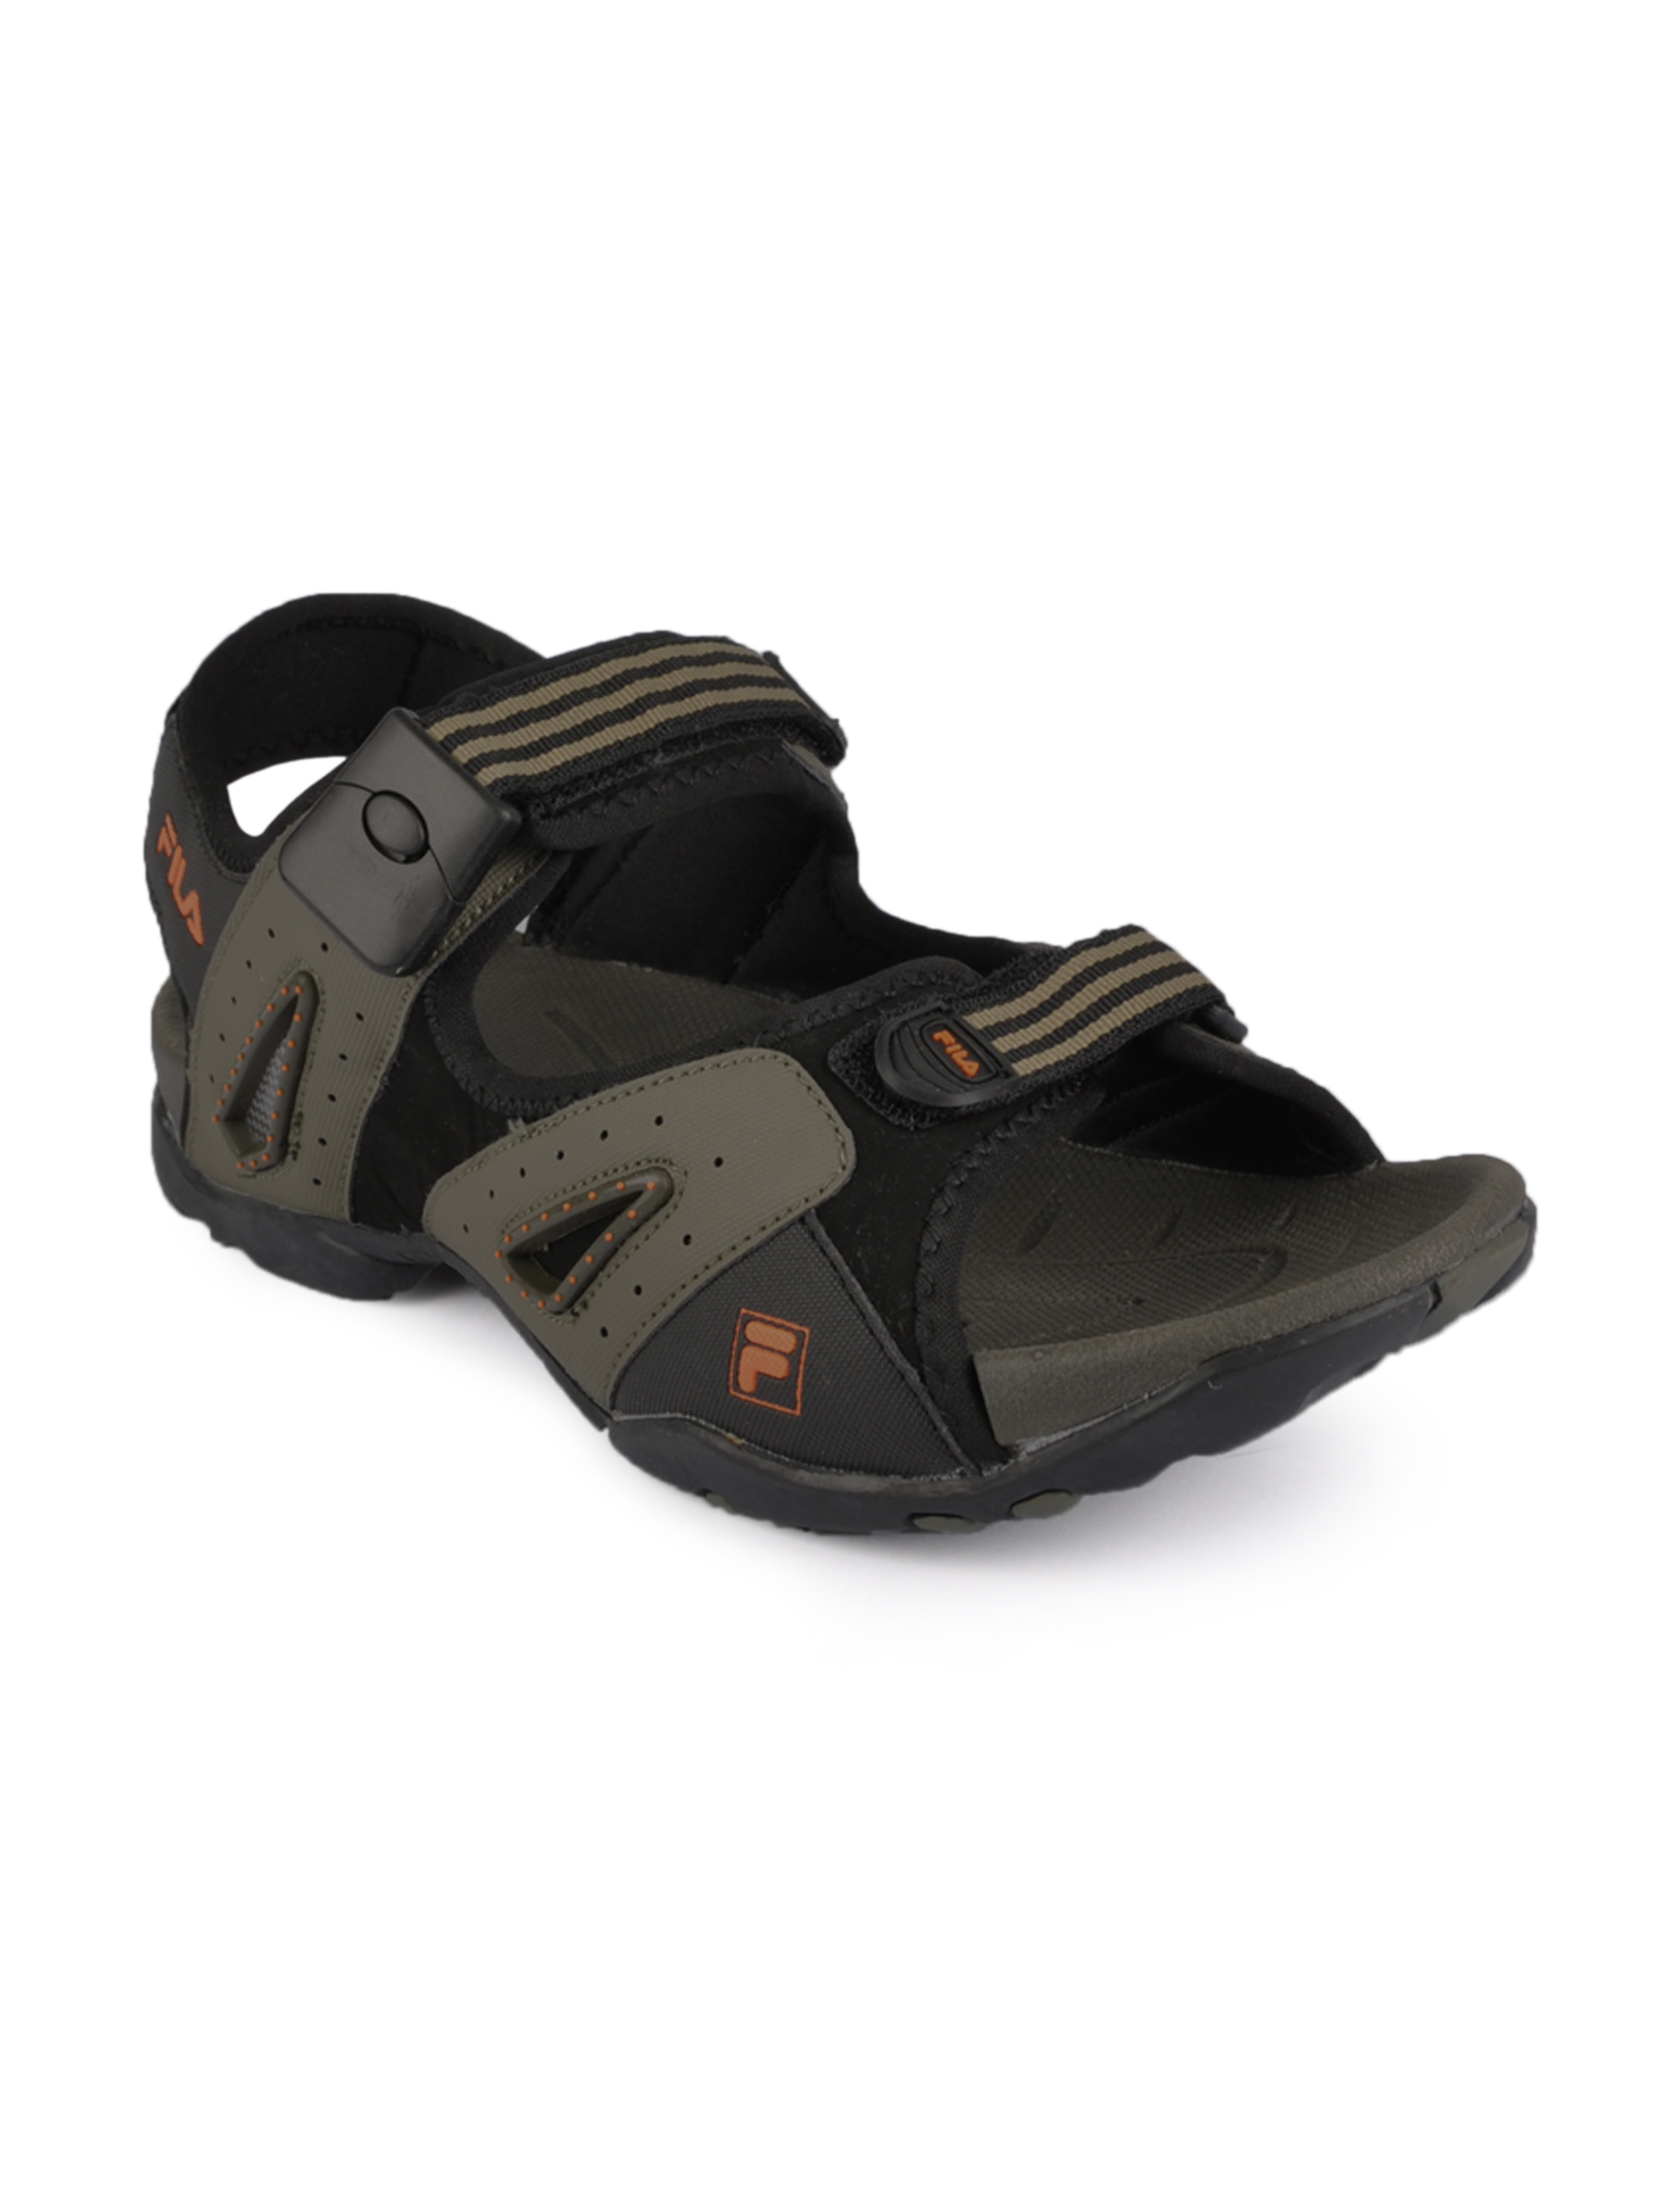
Fila Men Motor Sports Olive Sandals
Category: Footwear / Sandal / Sandals
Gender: Men
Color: Olive
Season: Summer 2013
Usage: Casual